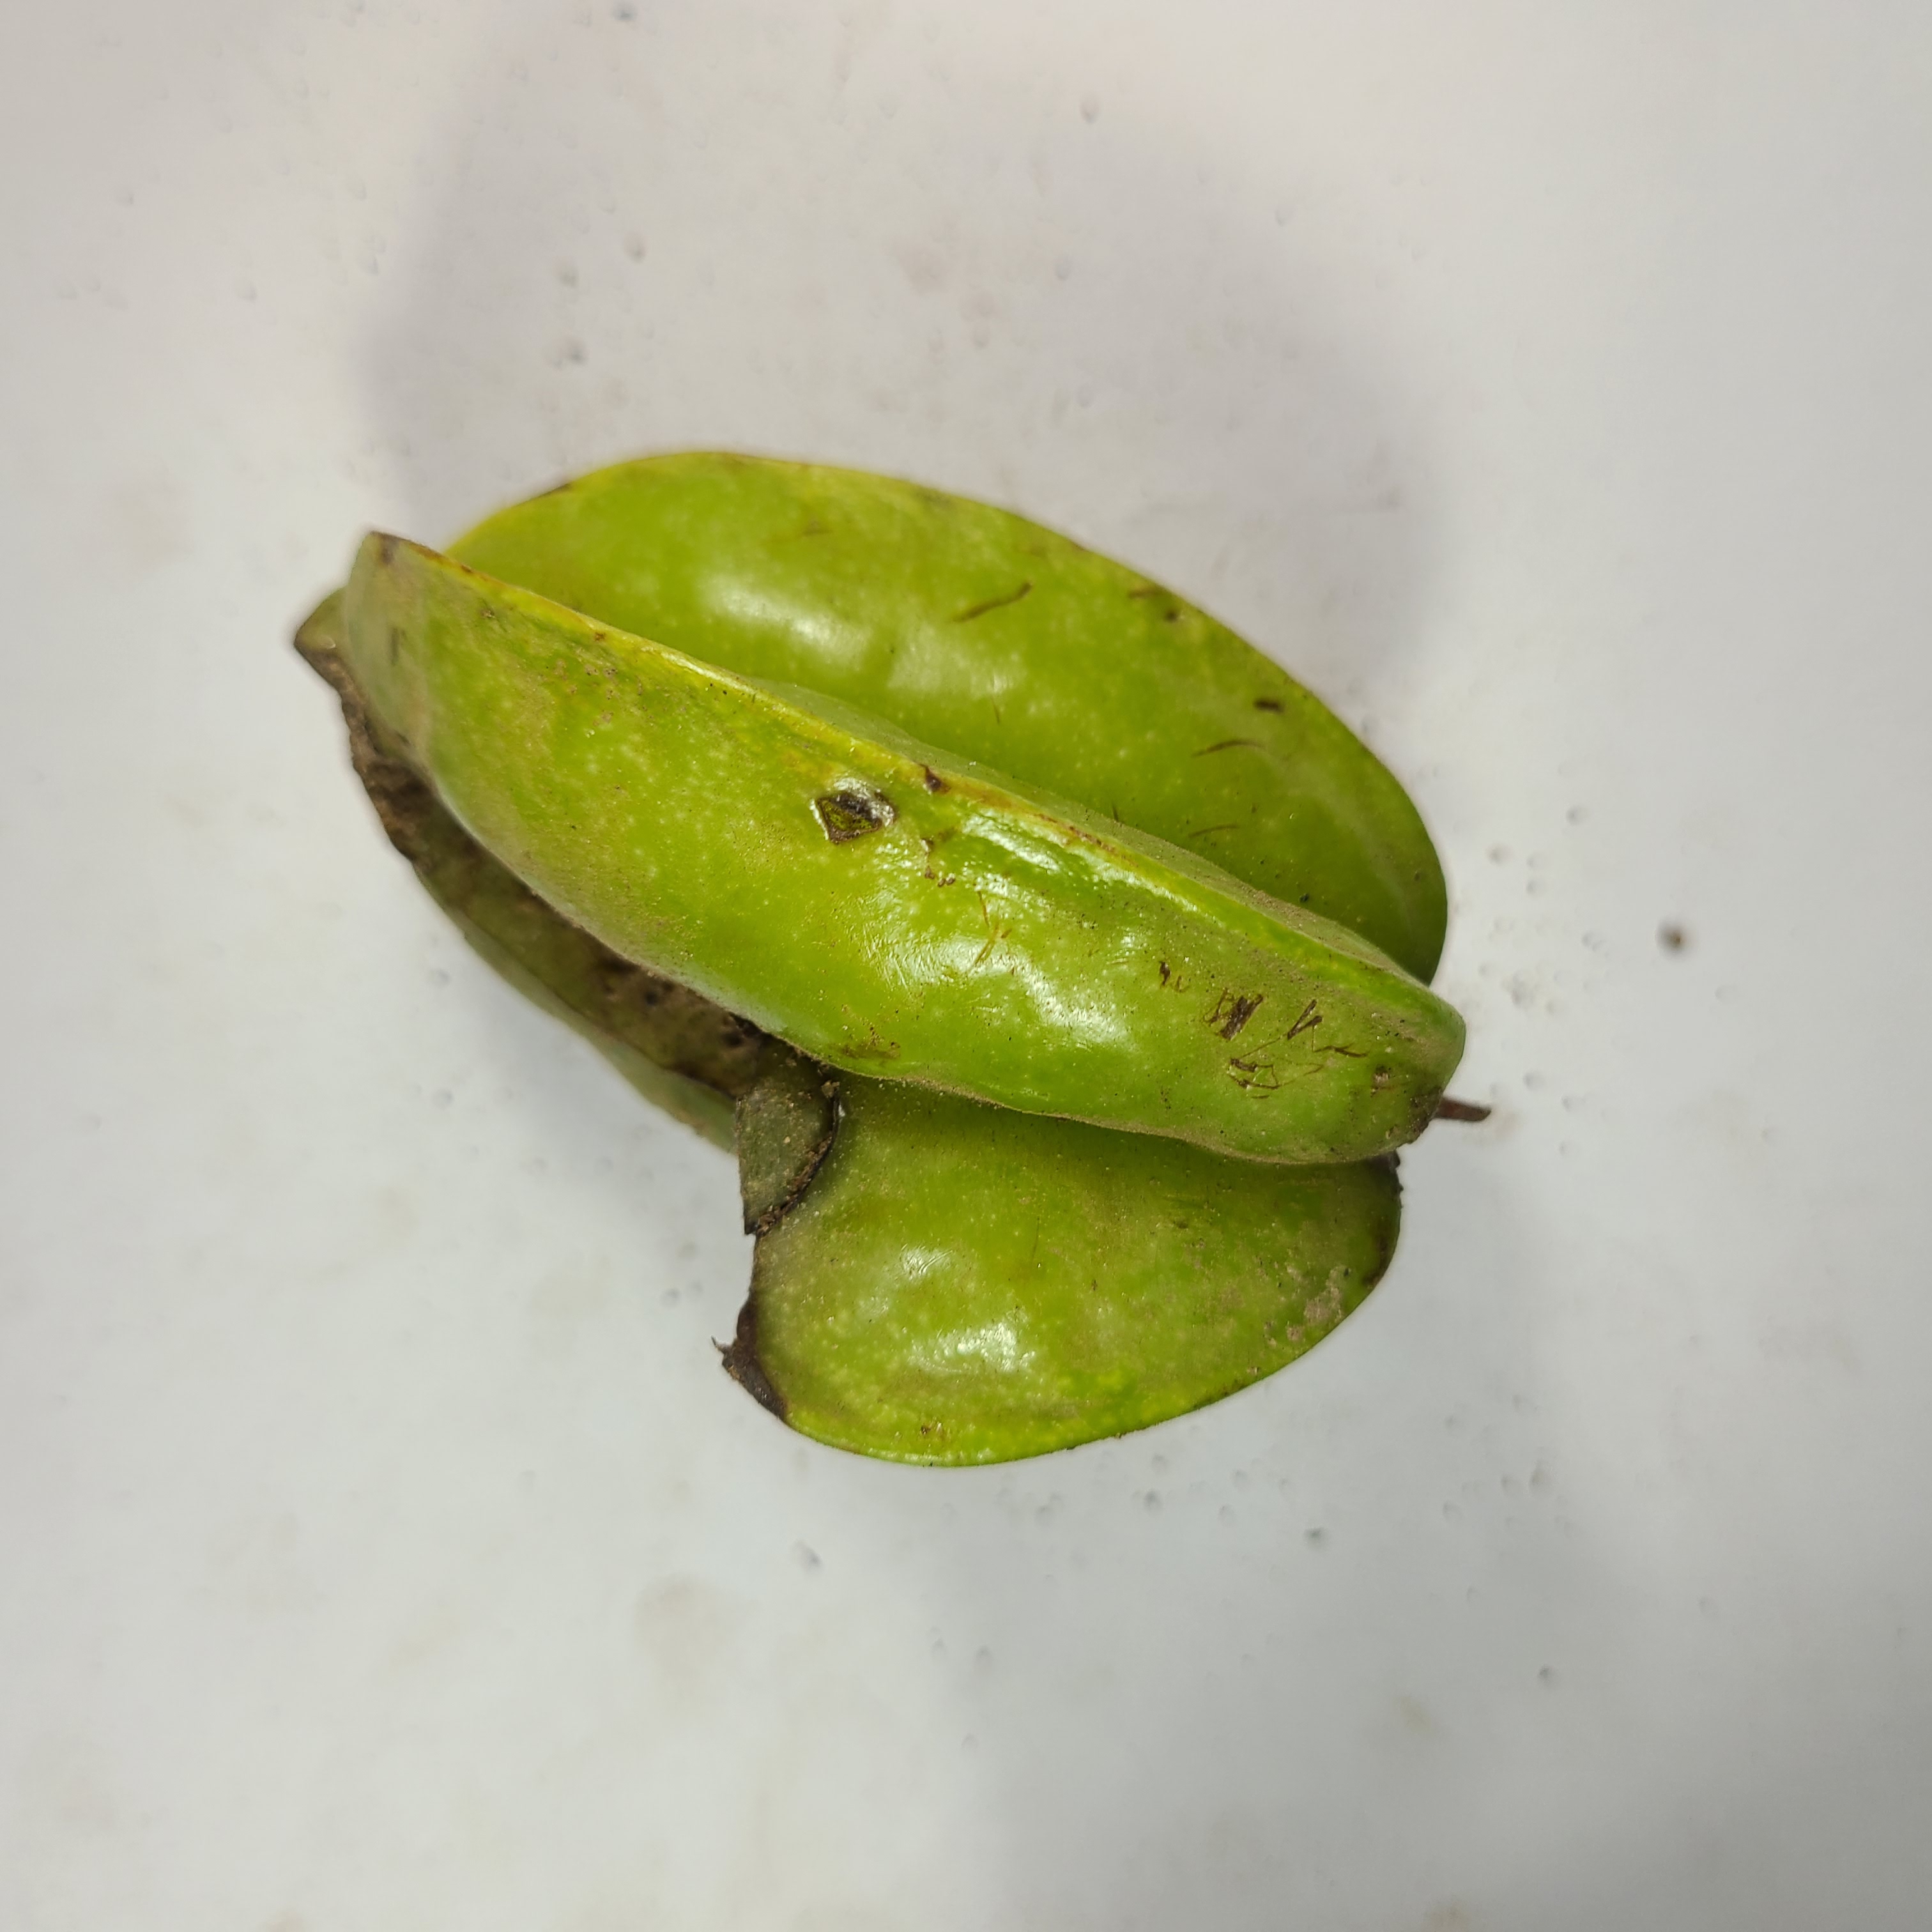
Label: Unhealthy Fruits